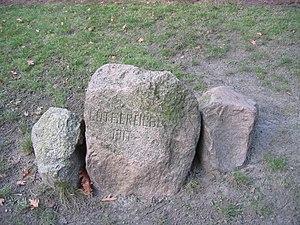
Église à Herford, arrondissement de Herford, Rhénanie-du-Nord-Westphalie, Allemagne. العربية